Andy Kubert

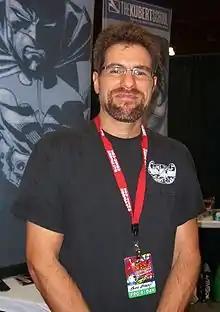
Kubert at the 2011 New York Comic Con

Andrew Kubert (born February 27, 1962) is an American comics artist, letterer, and writer. He is the son of Joe Kubert and brother of Adam Kubert, both of whom are also artists, and the uncle of comics editor Katie Kubert.